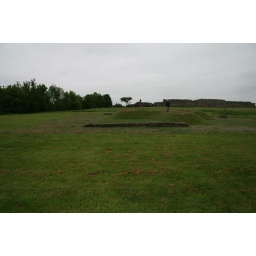
R to L panorama of archway foundations and stone walls in the background (3 of 3) Looking SSE